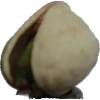
Label: pistachio